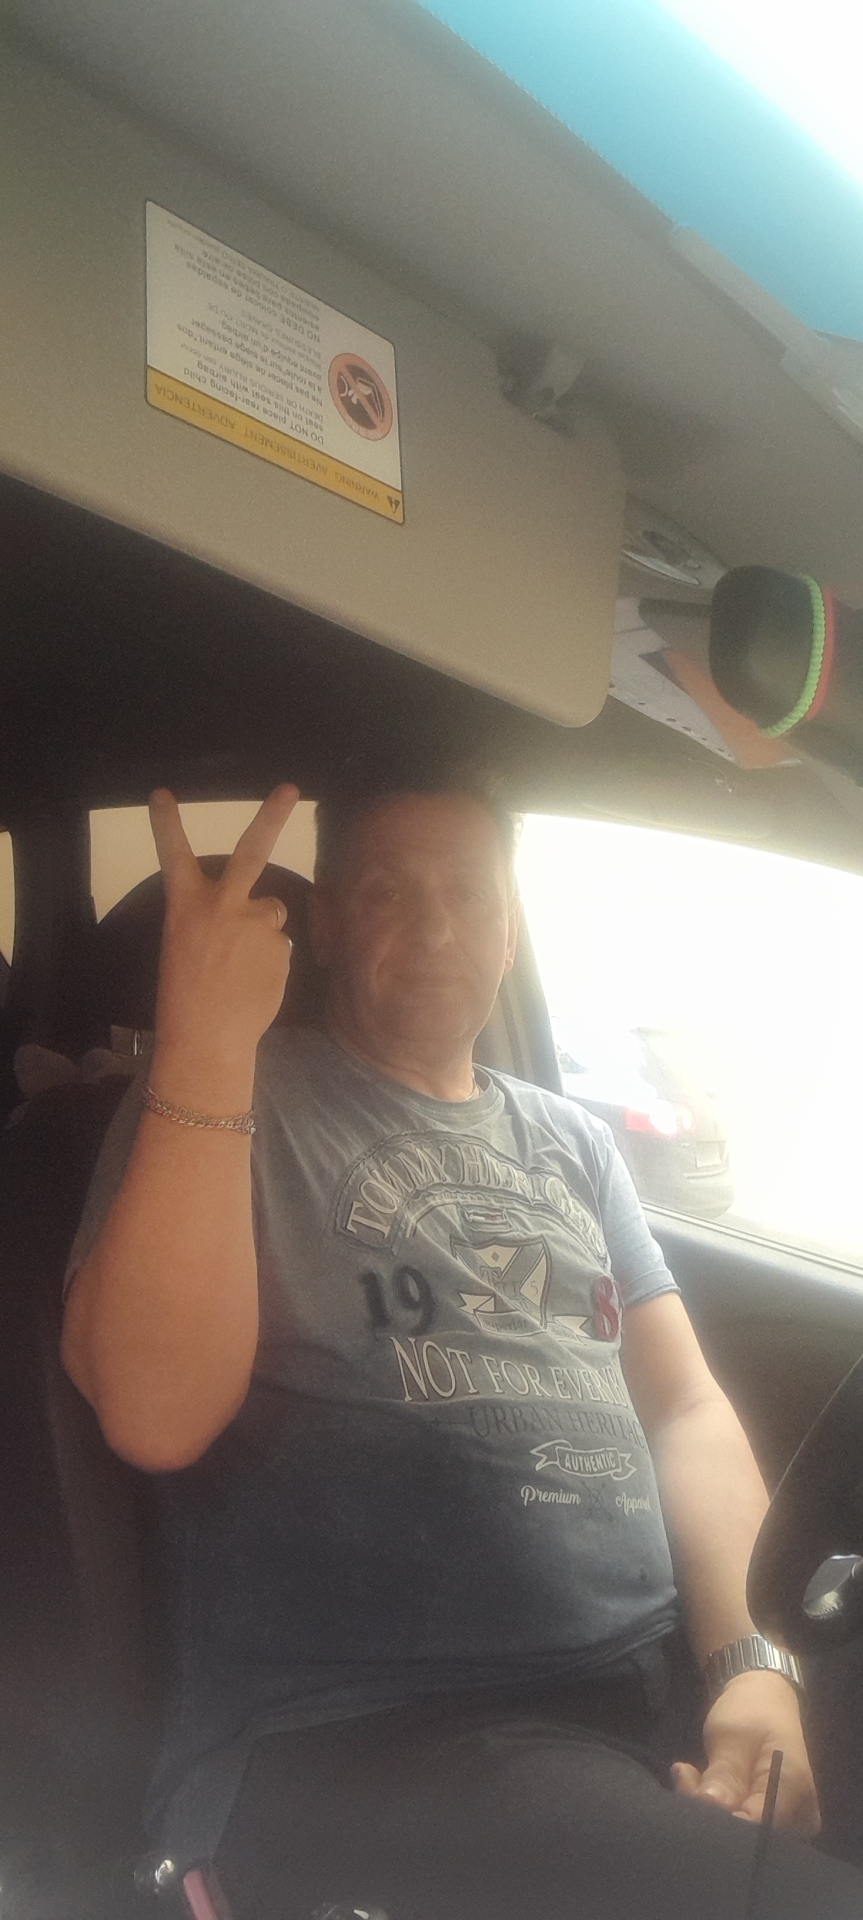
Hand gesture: peace_inverted